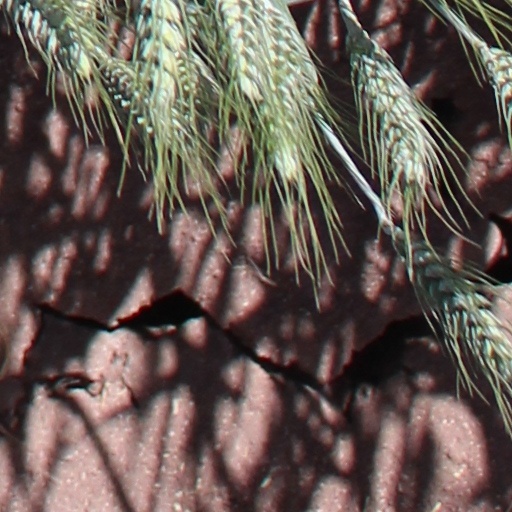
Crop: wheat